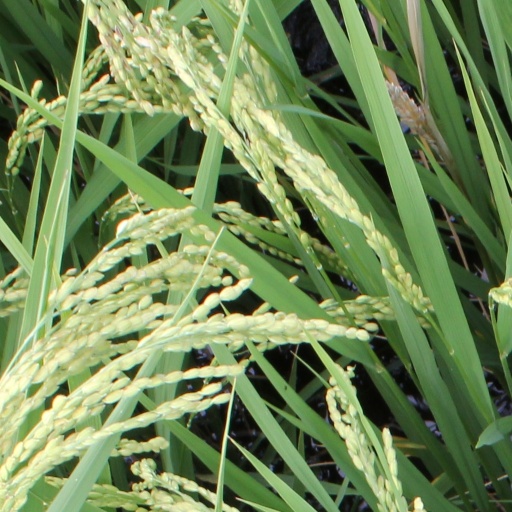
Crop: rice